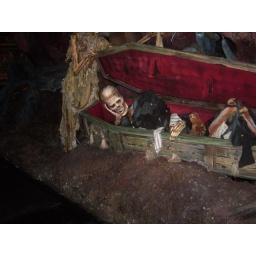
geez in a box on the phantom manor ghost train